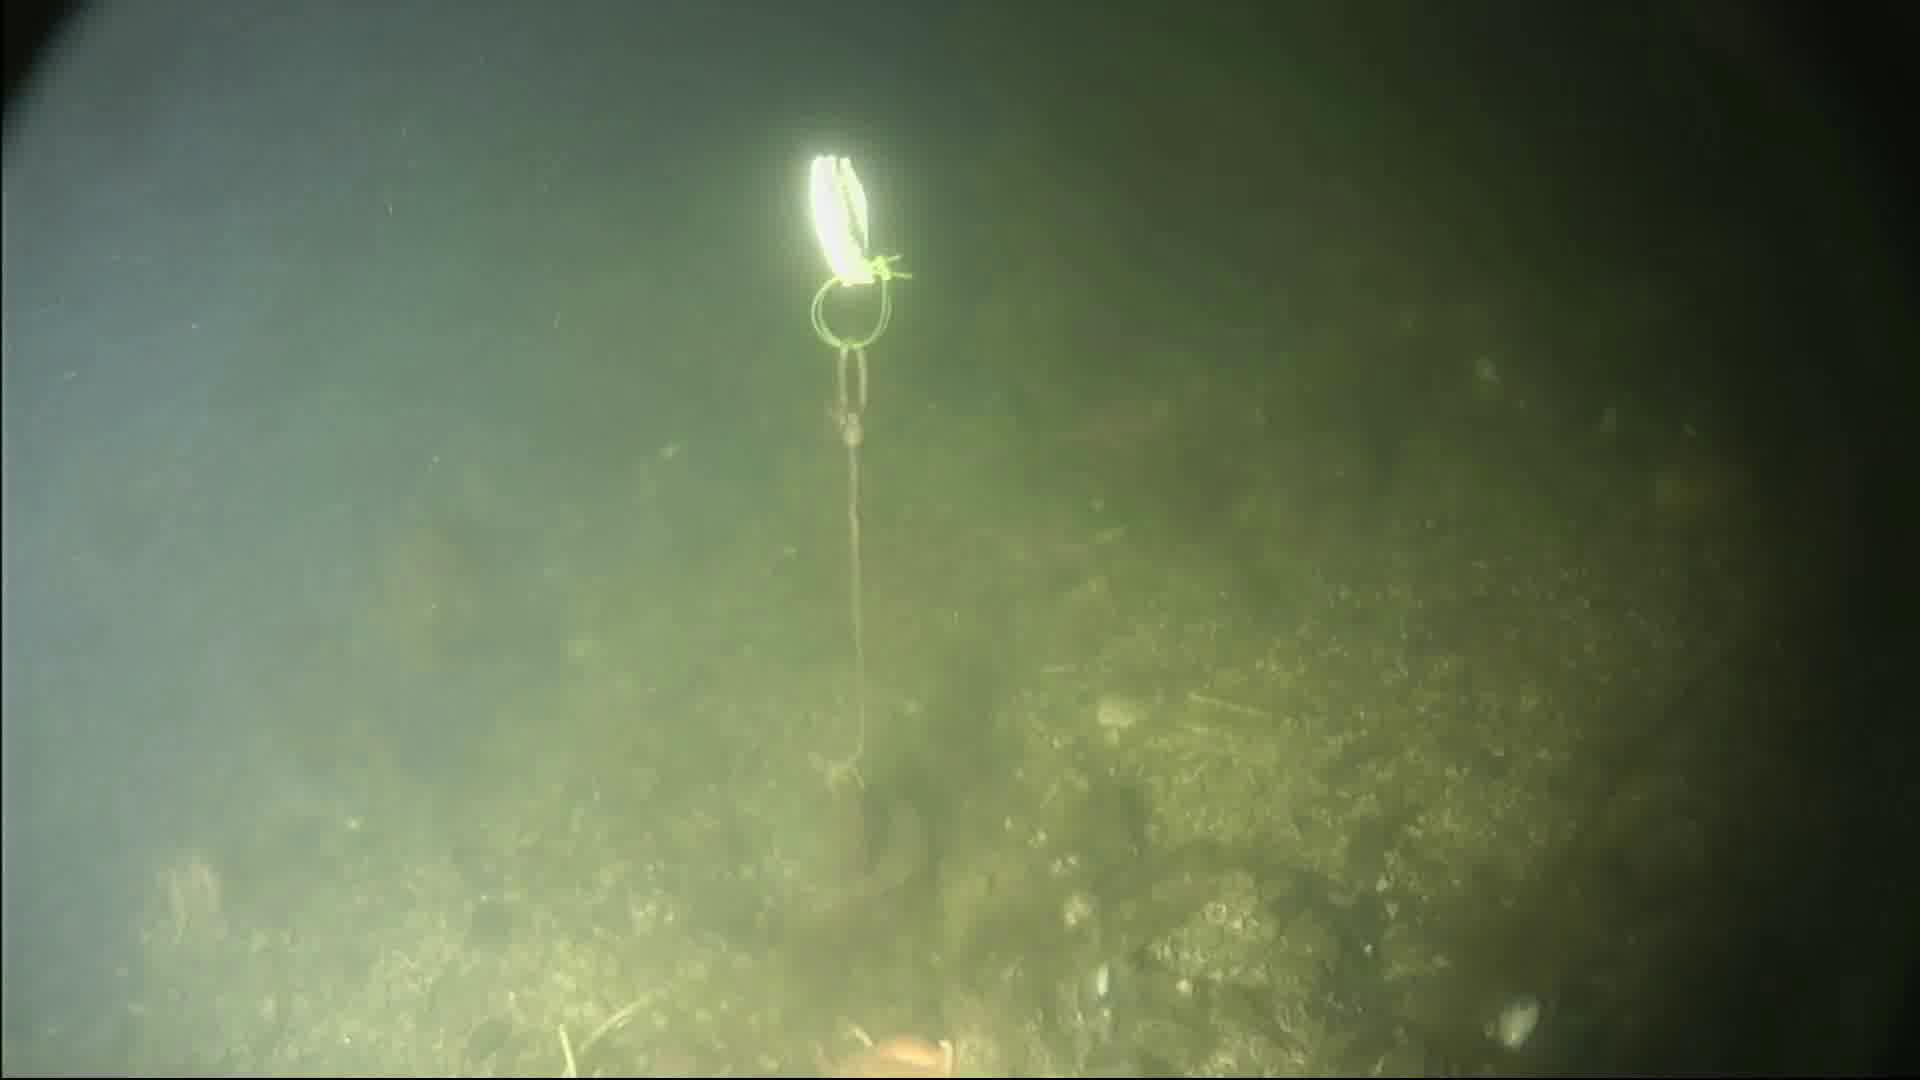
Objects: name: starfish